Daihatsu Ayla

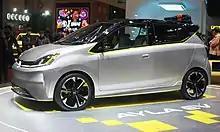
Ayla BEV

The Ayla BEV is an EV conversion prototype that was first presented at the 29th Gaikindo Indonesia International Auto Show on 11 August 2022. The storage battery uses a 32 kWh unit, while the electric motor is rated at . The suspension was made stronger due to the car being heavier than the regular ICE-powered model.